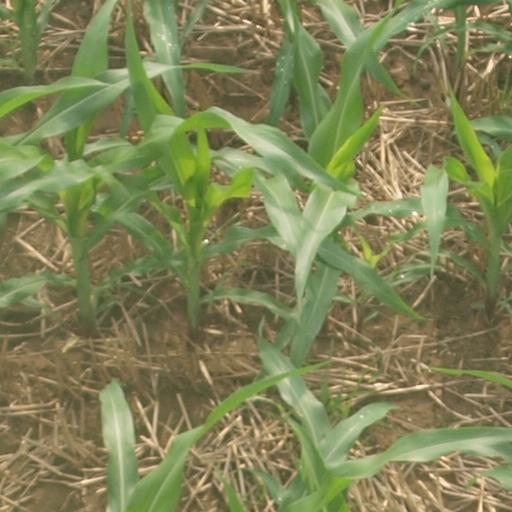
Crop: maize; corn